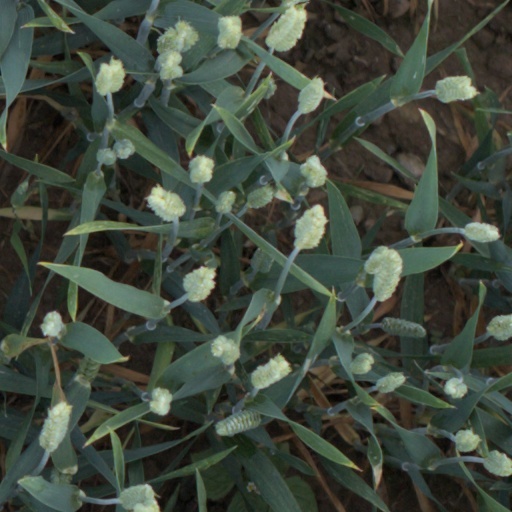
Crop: wheat